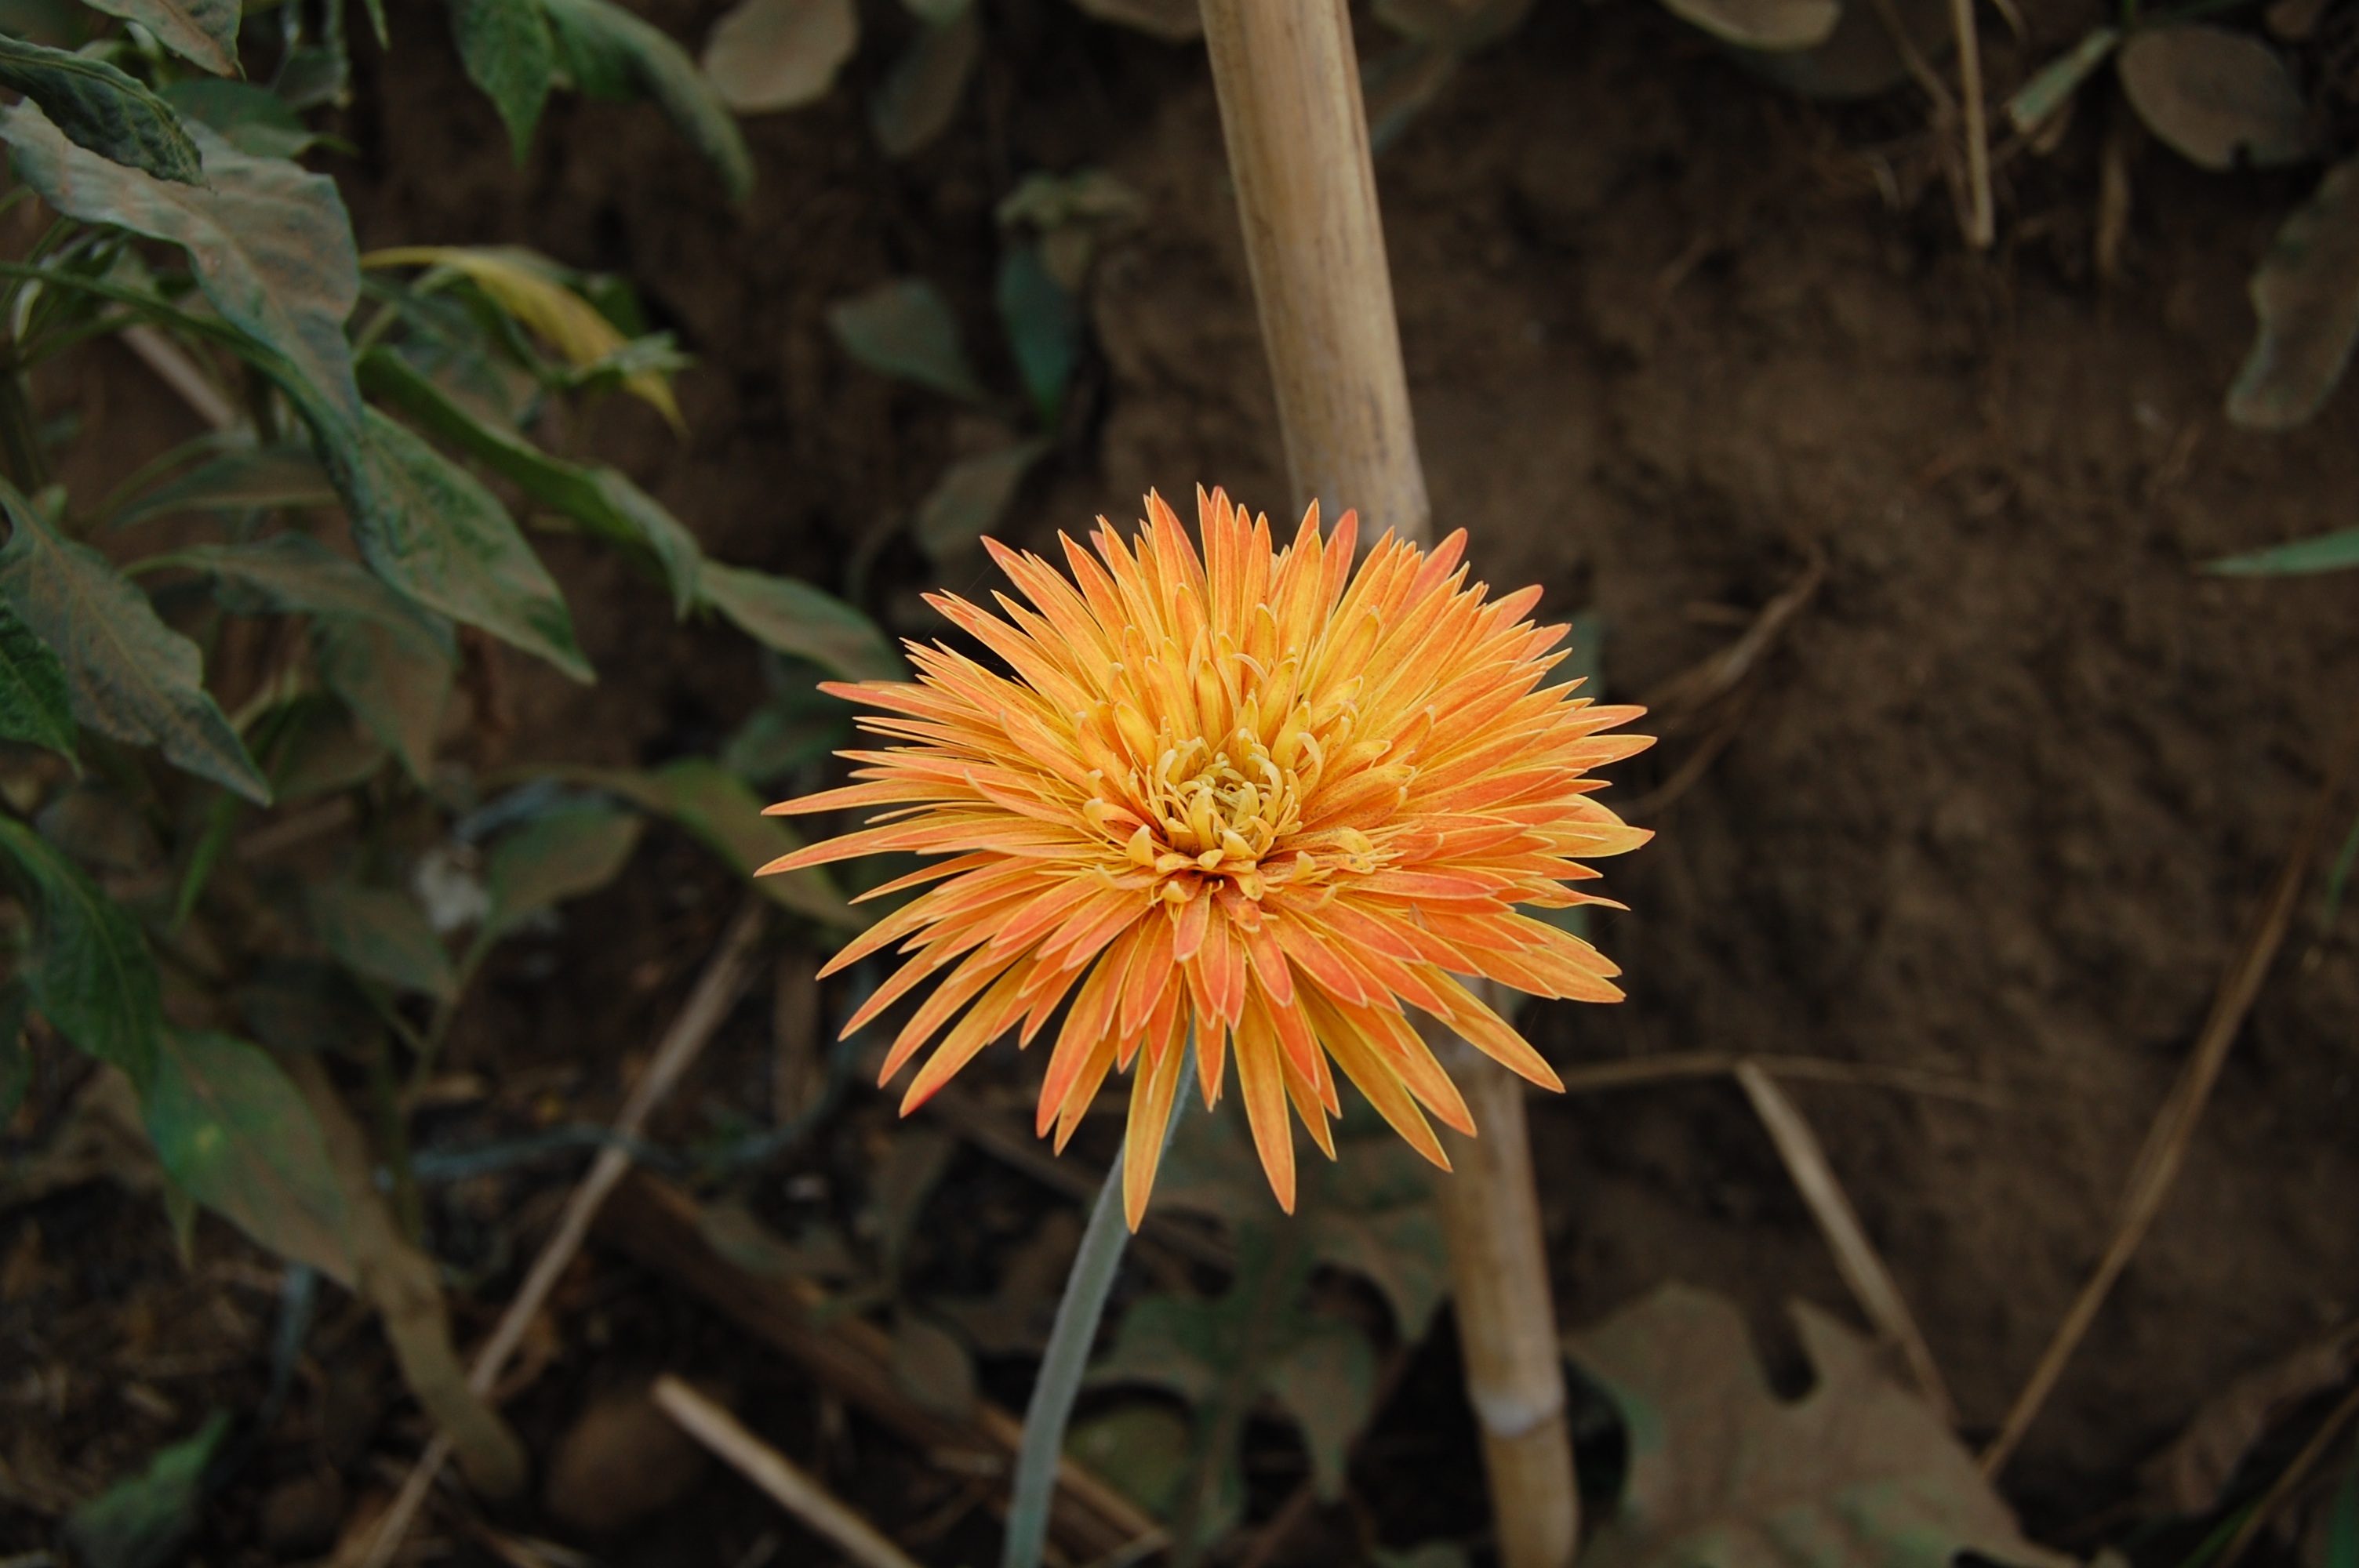
nature, plant, dandelion, leaf, flower, autumn, botany, yellow, flora, wildflower, macro photography, flowering plant, daisy family, plant stem, land plant